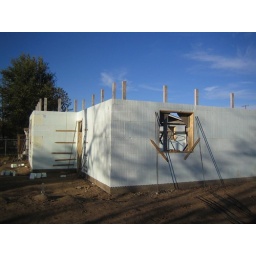
Walls are stacked, window and door openings framed, interior scaffold in place ready to pour.